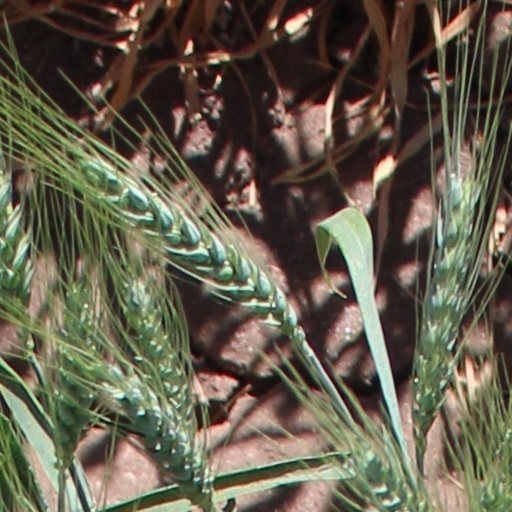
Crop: wheat